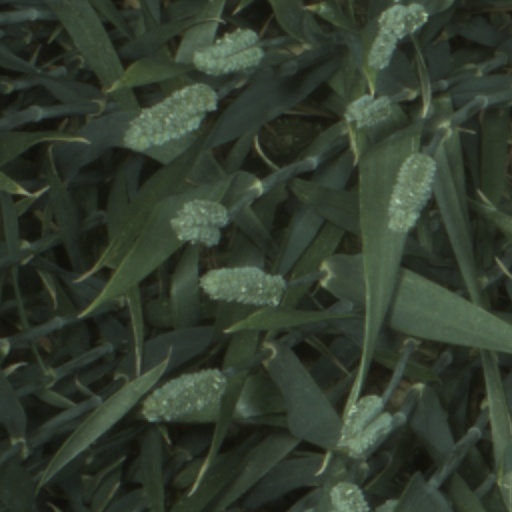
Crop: wheat